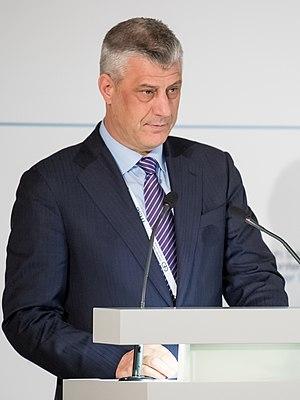
Les élections législatives kosovares de 2019 ont lieu le 6 octobre 2019 afin d'élire les 120 députés de la 7ᵉ législature de l'Assemblée du Kosovo pour un mandat de quatre ans.
Le président de la république du Kosovo est le chef de l'État kosovar. Il est élu par l'Assemblée du Kosovo.